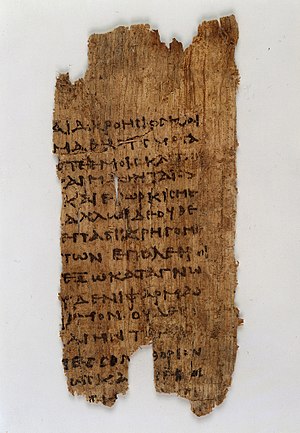
Den hippokratiske ed
Den hippokratiske ed nedskreet på papyrus ca. år 300
Den hippokratiske ed er den første kendte nedskrivning af etiske og kollegiale regler for læger og lægegerning. Eden kaldes også asklepiade-eden. Den indgår i den samling af oldgræske medicinske skrifter, som går under navnet Corpus Hippocraticum, og har ligesom denne navn efter lægen Hippokrates fra Kos. Nogle af reglerne i den hippokratiske ed er gyldige den dag i dag, medens andre regler er forældede. En moderne og alment anerkendt udgave af den hippokratiske ed findes i Verdenslægeforbundets Genève-deklaration fra 1948. Eden danner grundlag for det danske lægeløfte og for mange andre lignede løfter.